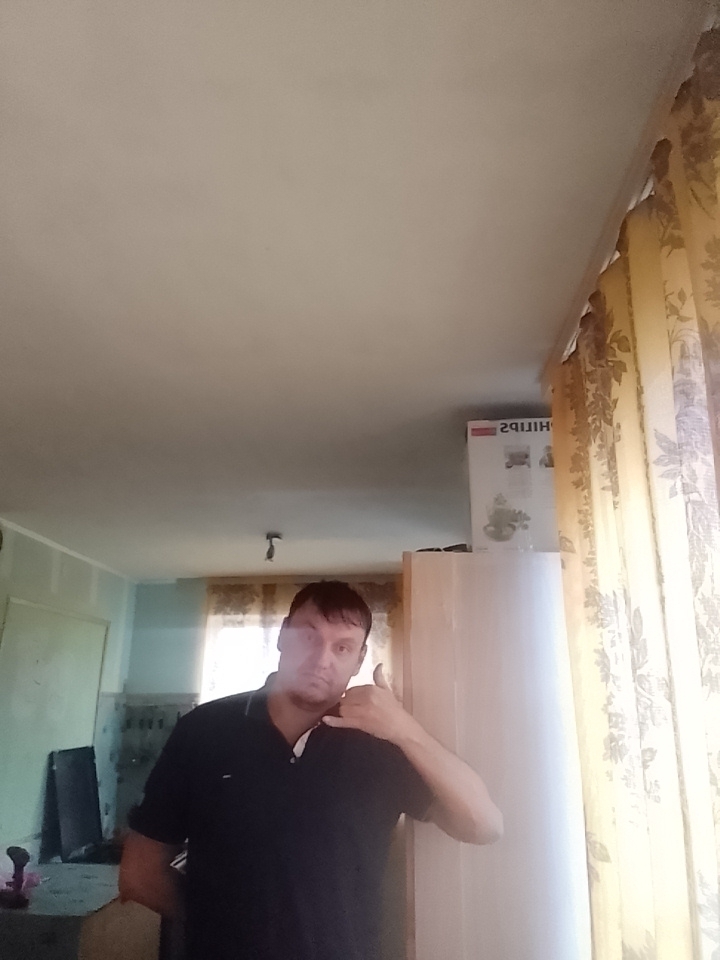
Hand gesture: call